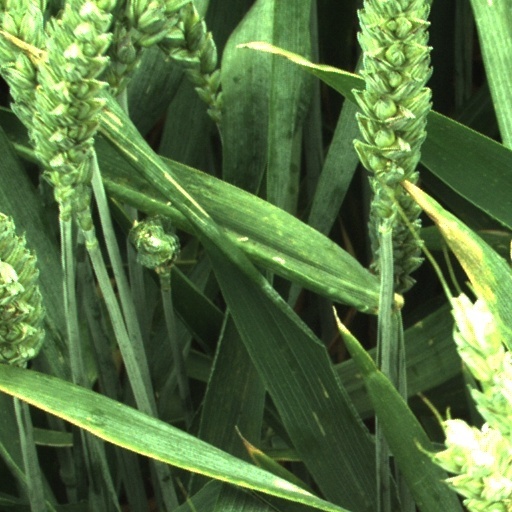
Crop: wheat